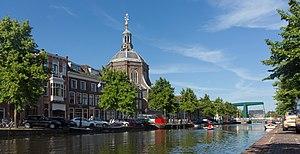
Marekerk est une église protestante de Leyde, construite au XVIIᵉ siècle.